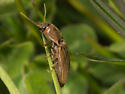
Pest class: clickbeetles_wireworms